Ján Hirka

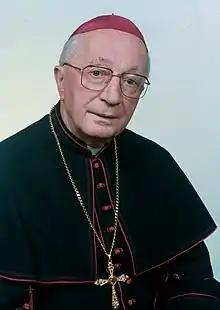

The Most Reverend Ján Hirka (16 November 1923 – 10 April 2014) was a bishop of the Slovak Greek Catholic Church.